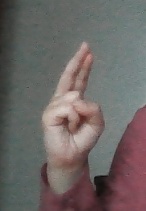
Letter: zay